Marana Regional Airport

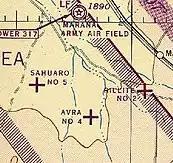

In 1943 then Marana Auxiliary Army Airfield No. 2 (a.k.a. Rillito Field) was one of five auxiliary fields that served Marana Army Air Field (now Pinal Airpark) and is part of many Arizona World War II Army Airfields. The United States Army Air Forces trained at Marana through World War II and the Korean War in North American T-6 Texan and North American T-28 Trojan aircraft.